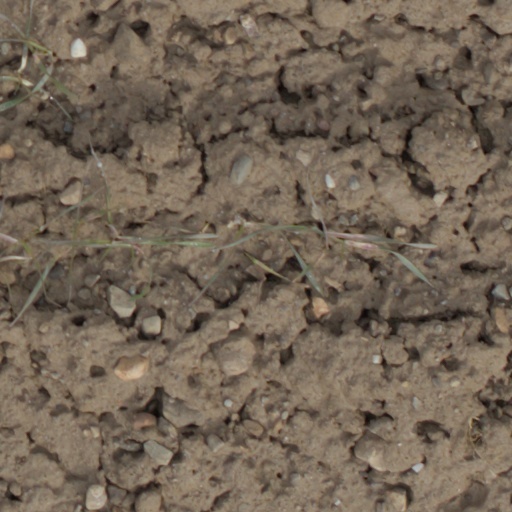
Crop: wheat